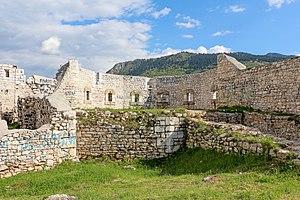
Forteresse Blanche (Bijela Tabija), Sarajevo, Bosnie-Herzégovine
Sarajevo, prononcé [saʁajɛvo], est la capitale et la plus grande ville de Bosnie-Herzégovine. Traversée par la rivière Miljacka, la ville fait partie du canton de Sarajevo, l'un des dix de Bosnie-et-Herzégovine.